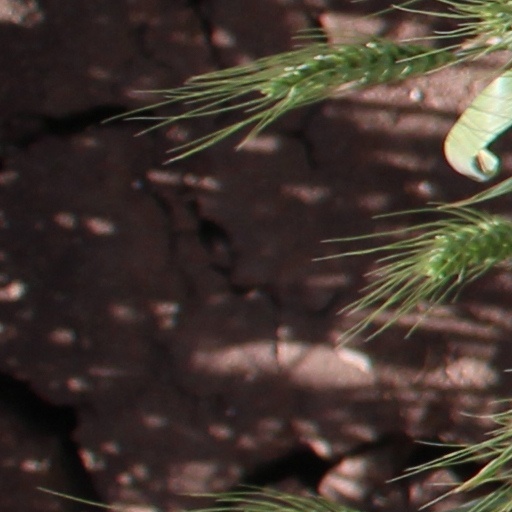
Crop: wheat